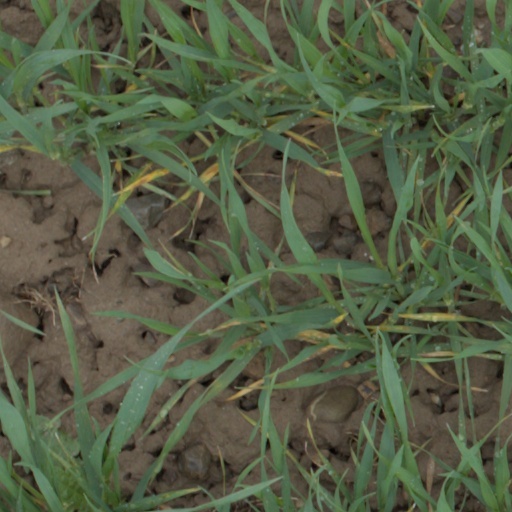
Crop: wheat